James Weddell

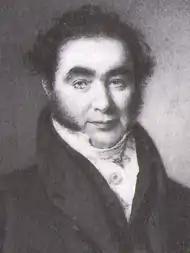
Weddell in 1828

James Weddell (24 August 1787 – 9 September 1834) was a British sailor, navigator and seal hunter who in February 1823 sailed to latitude of 74° 15′ S—a record 7.69 degrees or 532 statute miles south of the Antarctic Circle—and into a region of the Southern Ocean that later became known as the Weddell Sea.